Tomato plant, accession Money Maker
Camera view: horizontal (90 deg, fisheye); turntable rotation: 240 degrees
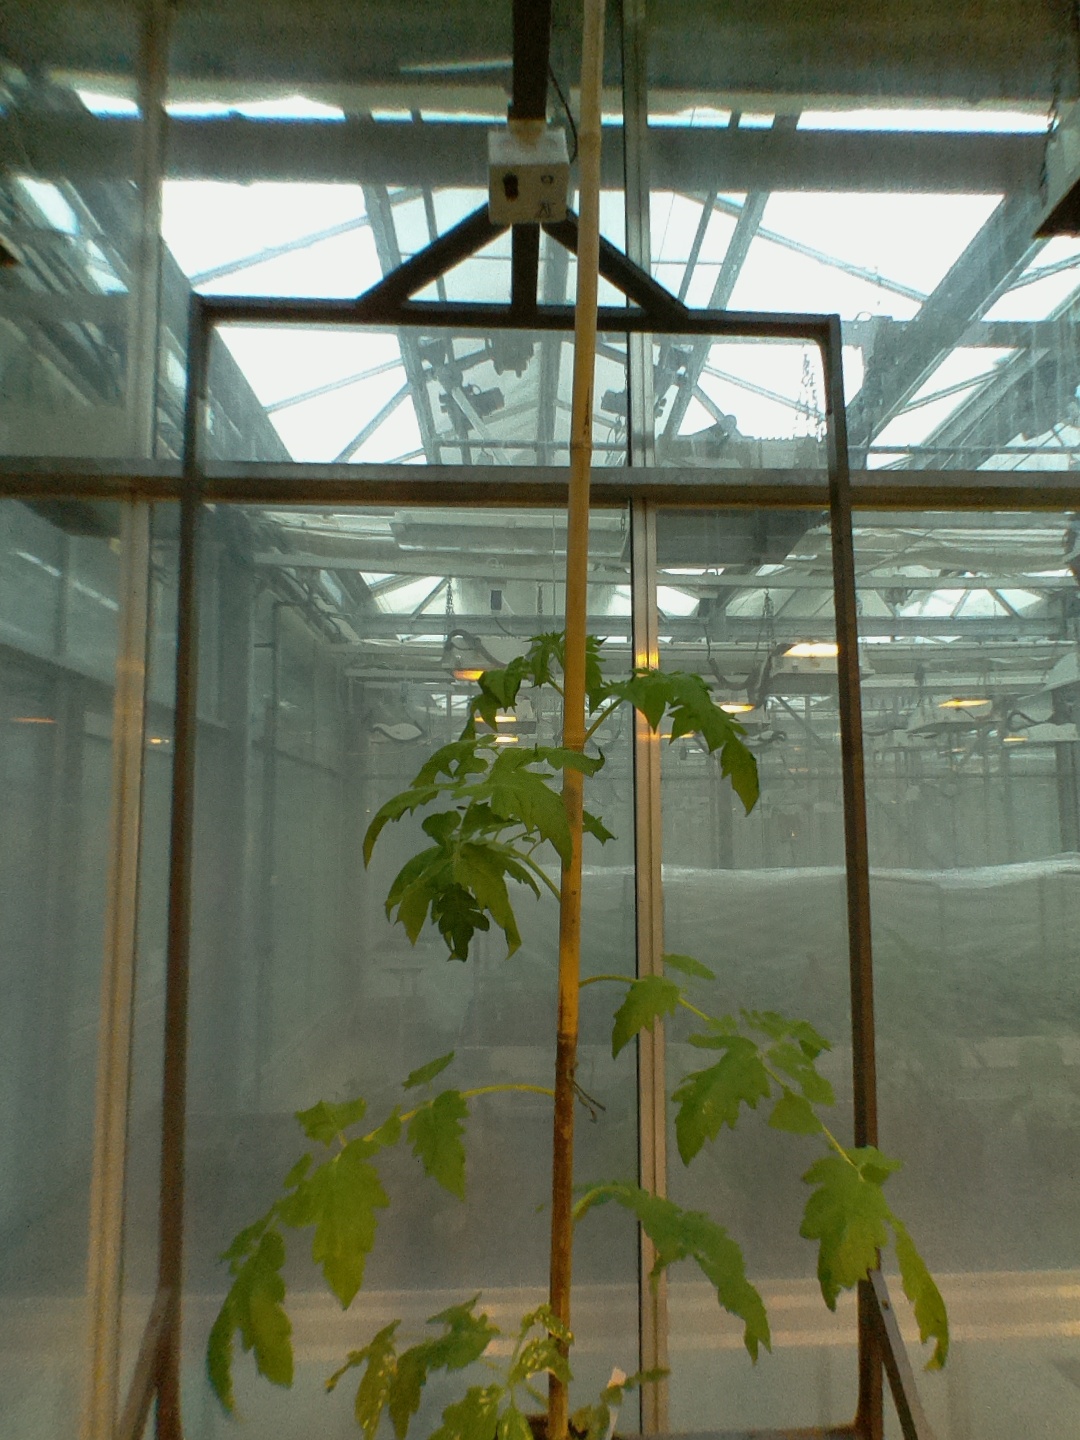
BBCH growth stage 15: 10 of true leaves visible